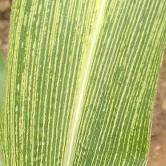
Crop: Maize
Condition: stripe-d